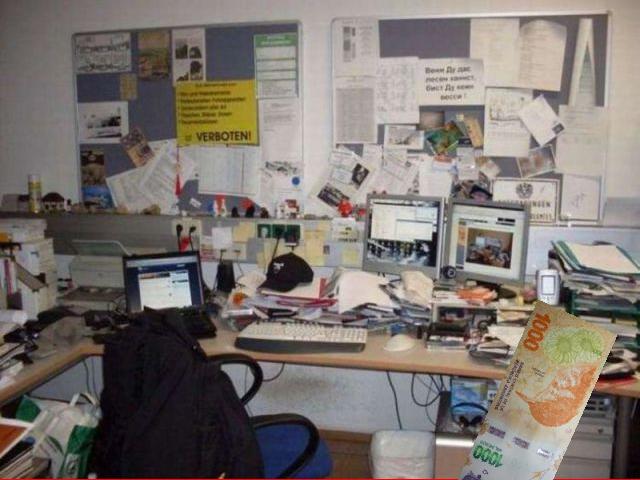
Denominación: 1000